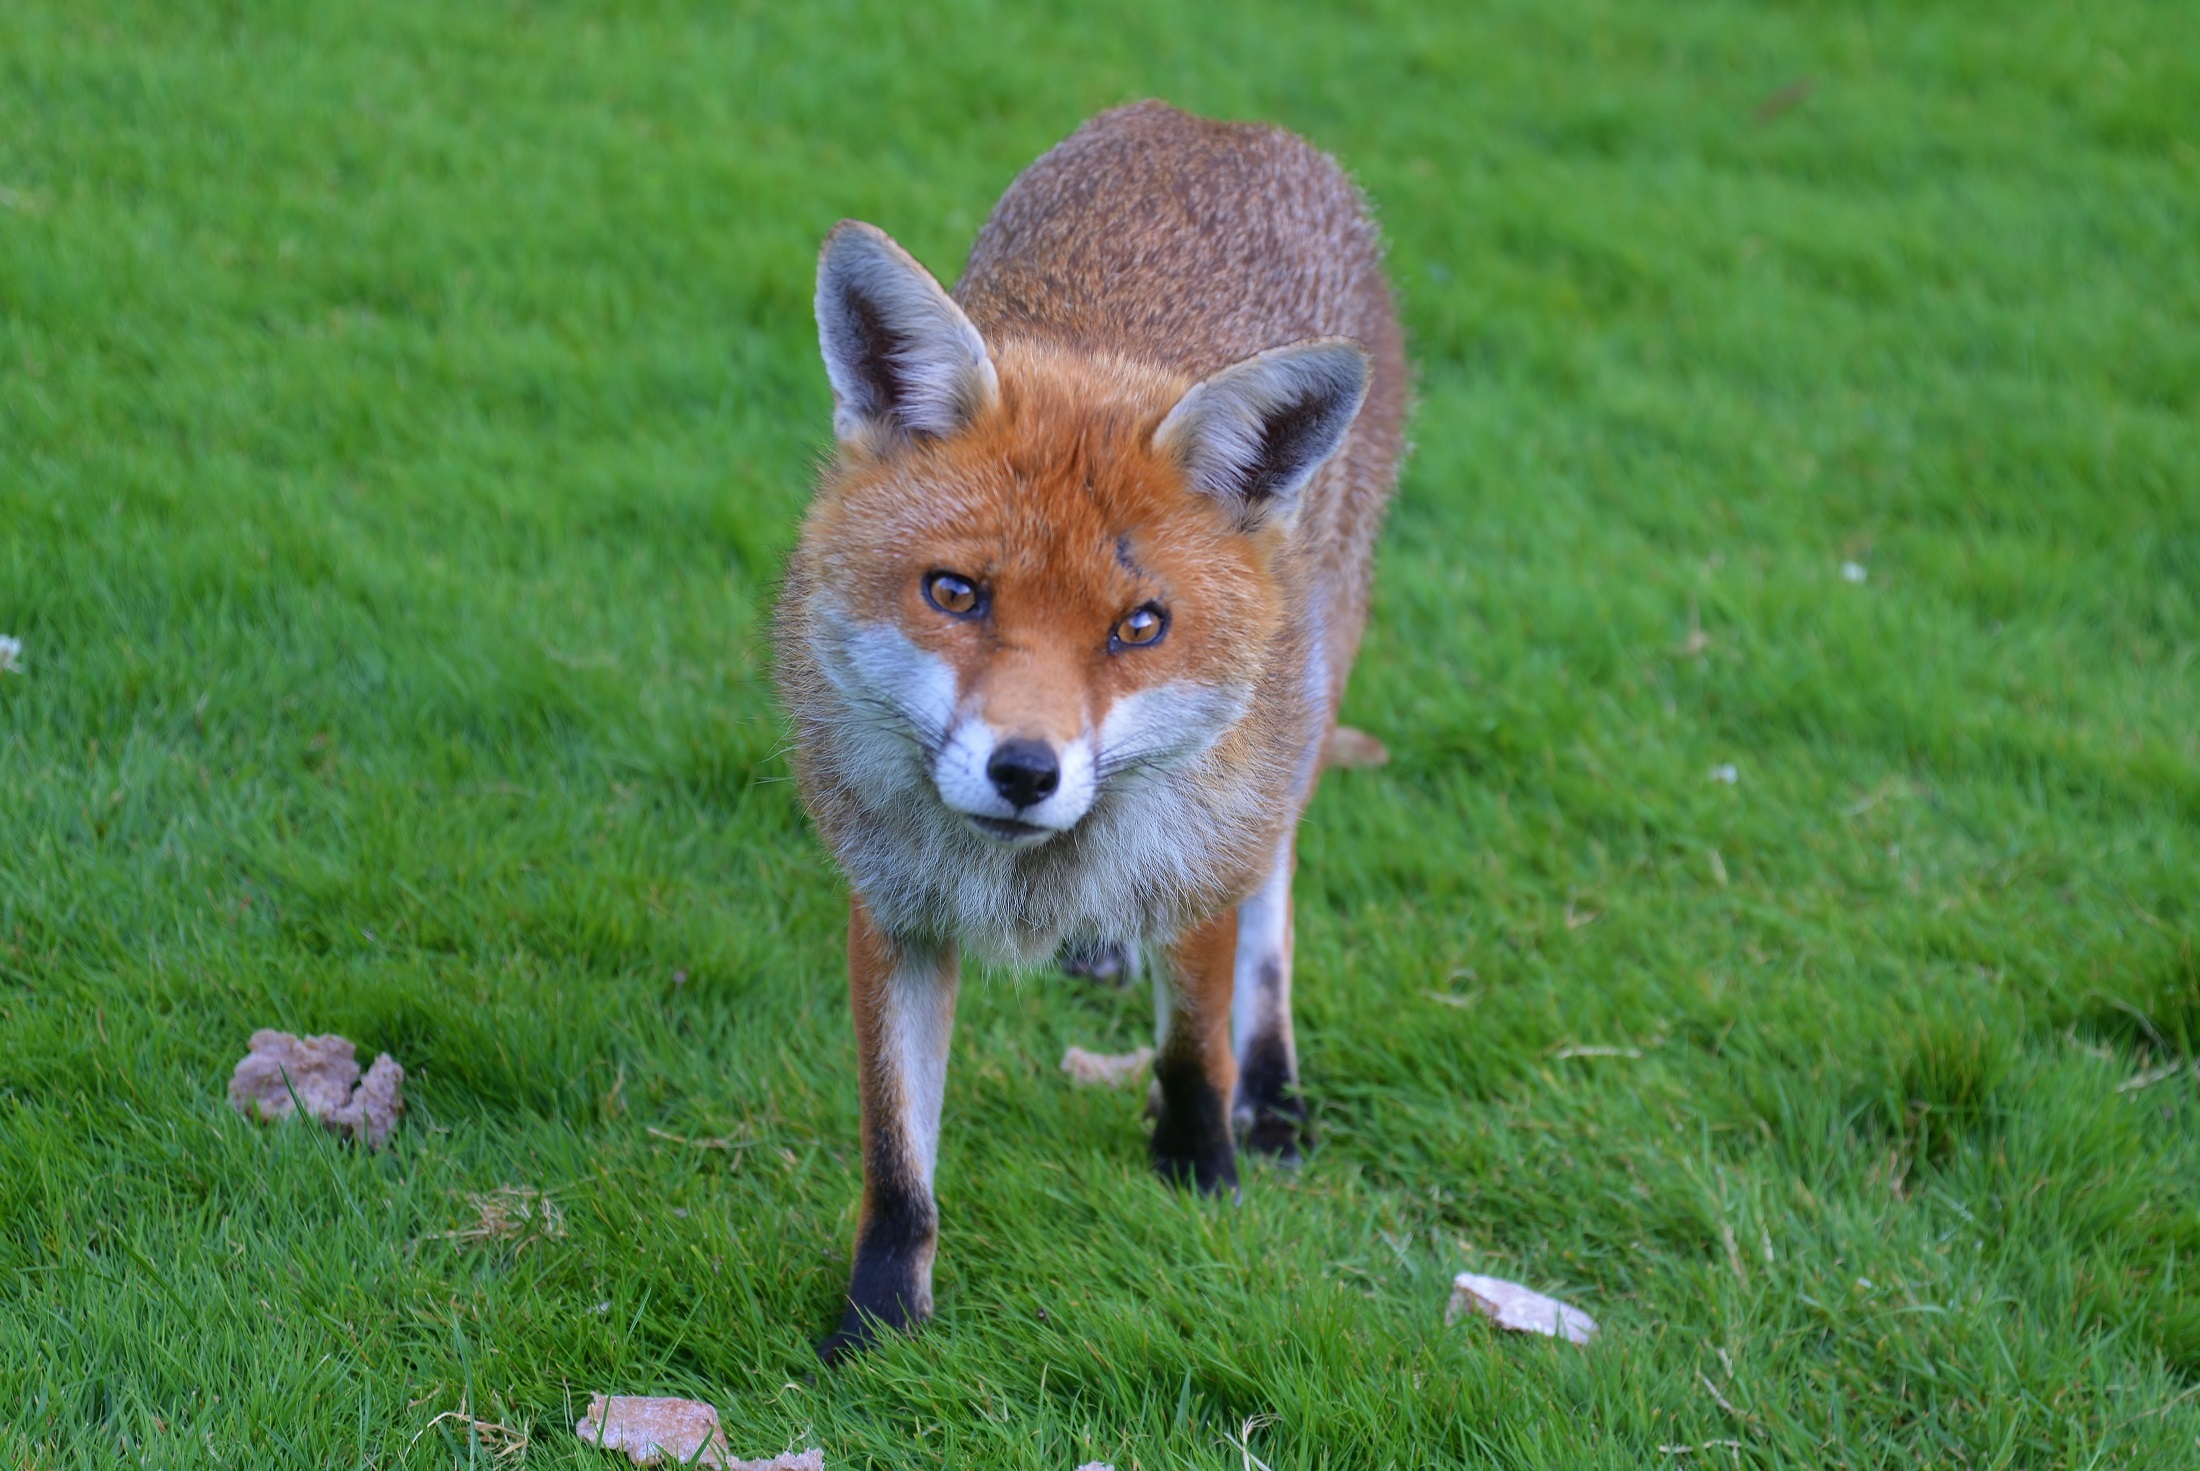
nature, wilderness, looking, wildlife, wild, portrait, mammal, fox, predator, fauna, red fox, outdoors, furry, vertebrate, carnivore, hunter, vulpes vulpes, dog like mammal, red wolf, kit fox, dhole